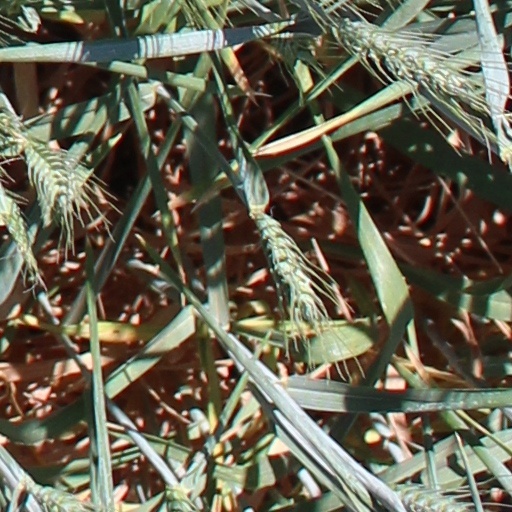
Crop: wheat